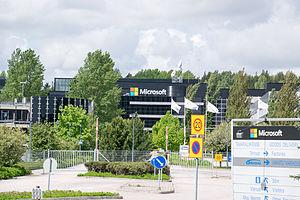
Salo est une ville du sud-ouest de la Finlande. Elle est située dans la région de Finlande du Sud-Ouest.